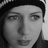
Emotion: neutral